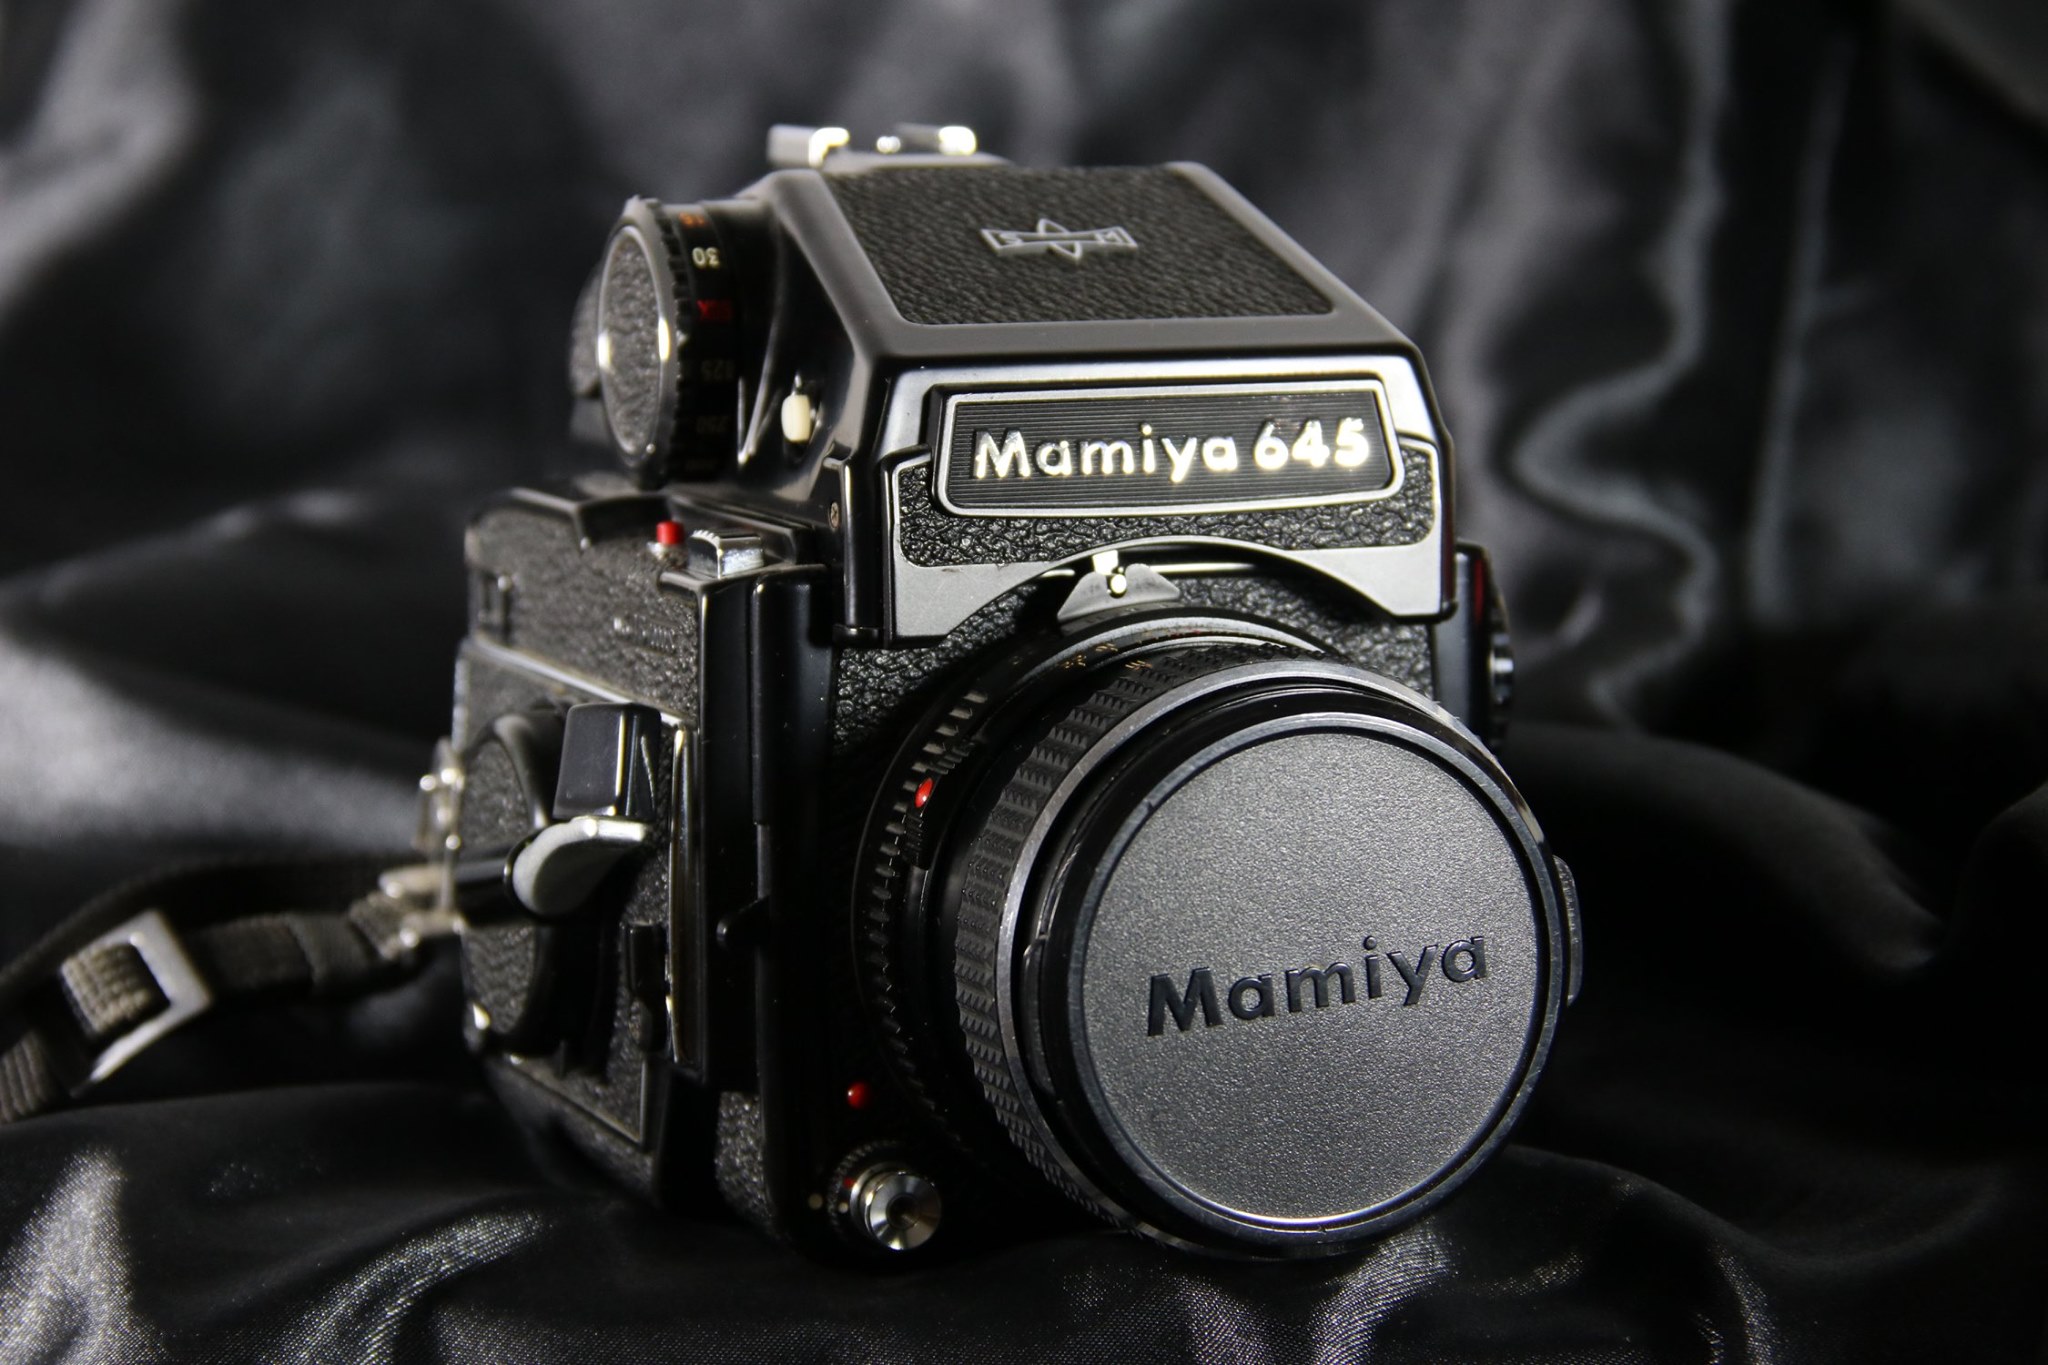
photo, camera, lens, ocular, cameras optics, camera accessory, camera lens, Point and shoot camera, mirrorless interchangeable lens camera, digital camera, reflex camera, single lens reflex camera, digital slr, photography, film camera, macro photography, flash, still life photography, lens hood, flash photography, teleconverter